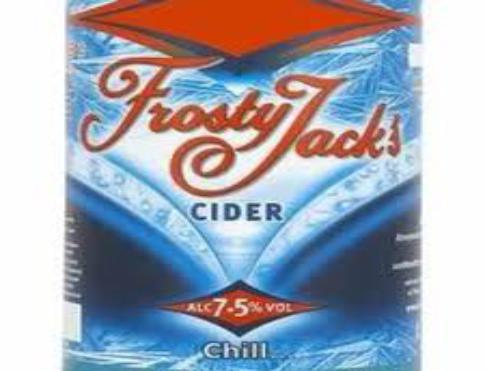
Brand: Frosty Jack Cider
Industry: Food